Dragomir Asenov Drama Theatre

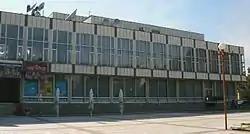
The main theatre building

The Dragomir Asenov Drama Theatre is a drama theatre and cultural hub in the town of Montana, Bulgaria. It is named after Dragomir Asenov (1926–1981), a notable writer and playwright from Montana.